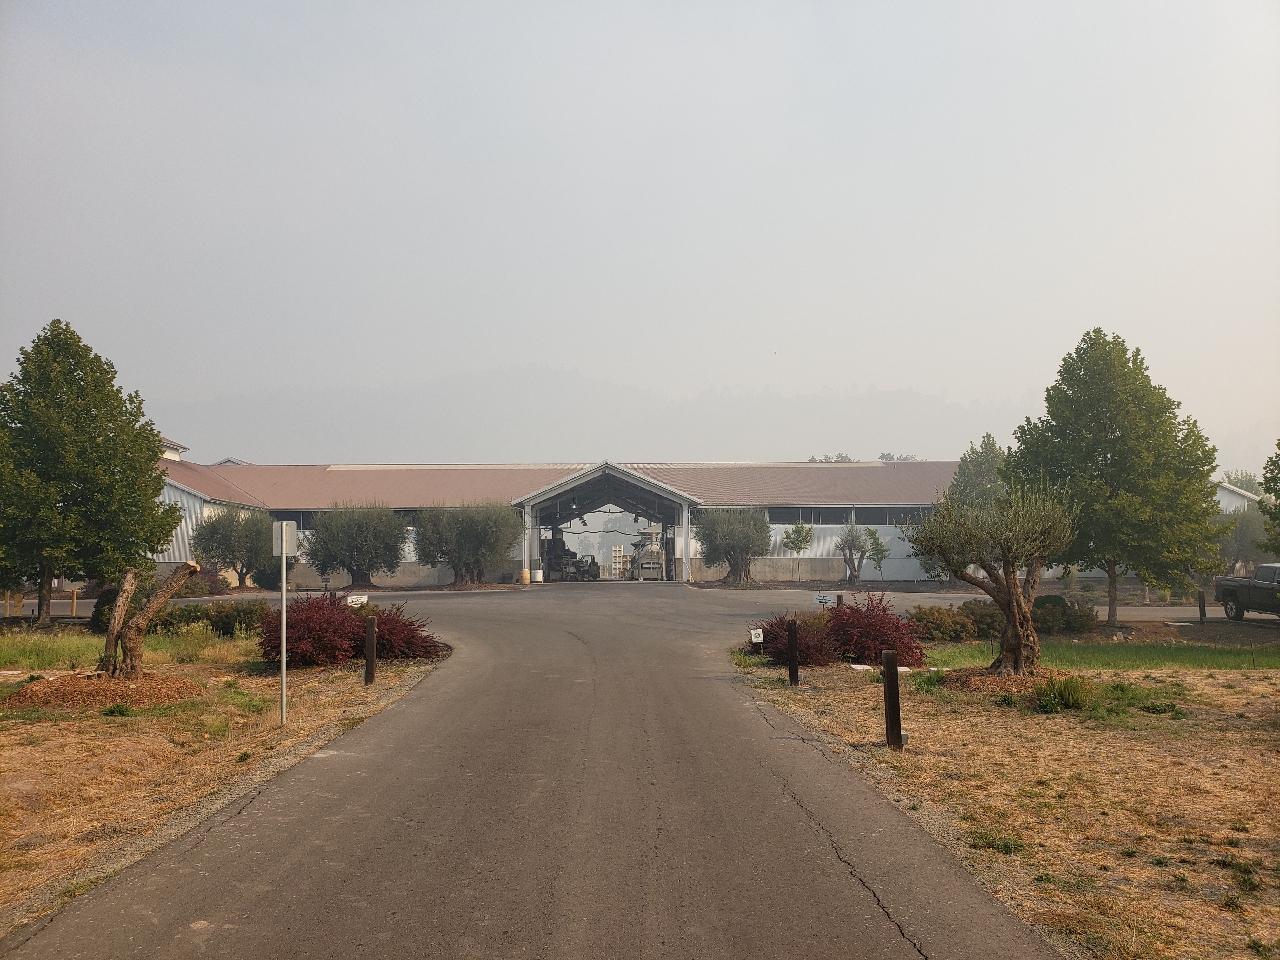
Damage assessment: no_damage